Line (heraldry)

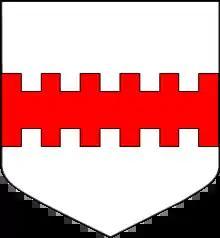
Argent, a fess bretessé gules

A line "embattled" is a square wave, representing the battlements of a castle.